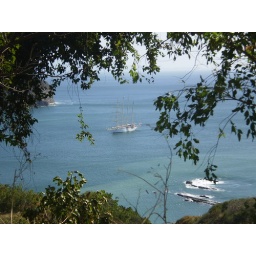
View of a windjammer cruise ship in harbor from atop the mountain